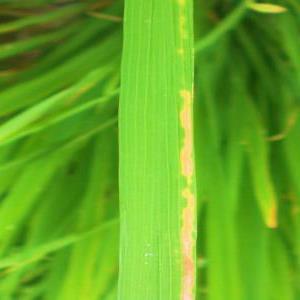
Disease: Bacterialblight